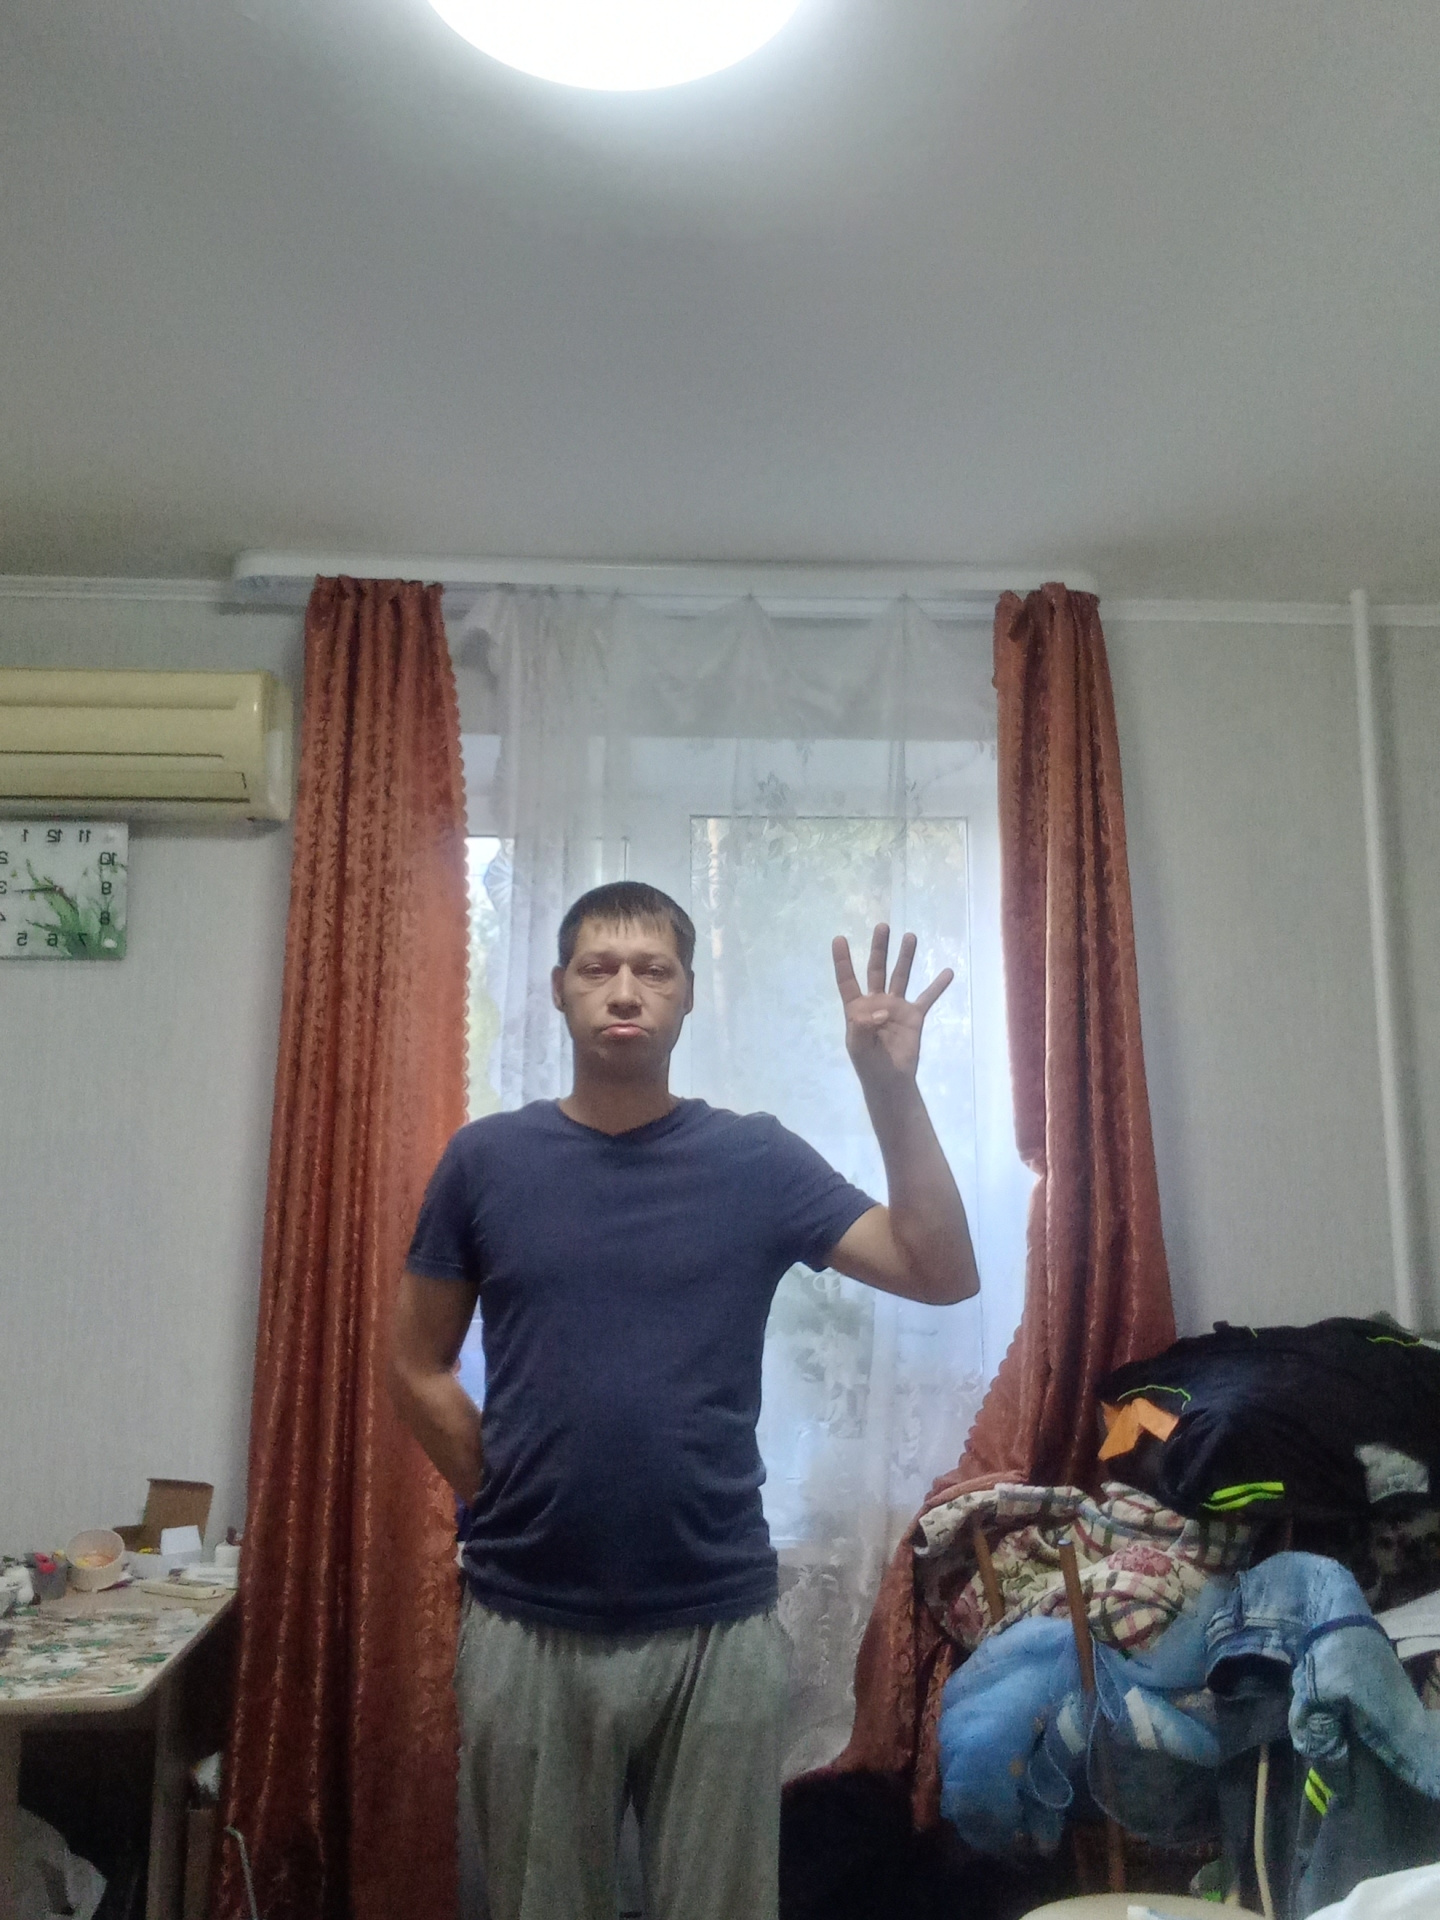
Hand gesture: four